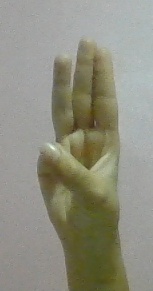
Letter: thaa